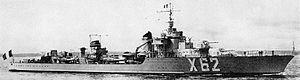
le Volta, livret ONI203 pour l'identification des navires de la marine française, édité par la Division du Renseignement Naval du Départment de la Marine de États-Unis (9 novembre 1942).
La classe Mogador est une série de deux grands contre-torpilleurs de la marine nationale française prévue dès 1935 et mise en service en 1939.
Le Volta est un contre-torpilleur de classe Mogador de la marine nationale française. Il porte le nom du fleuve d'Afrique de l'Ouest qui se jette dans le golfe de Guinée.